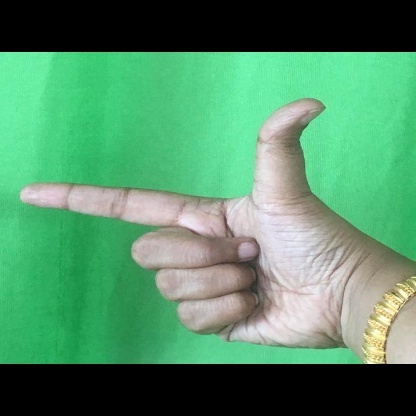
Mudra: Chandrakala